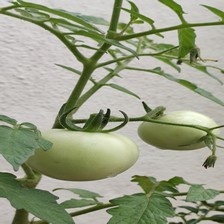
Label: tomato